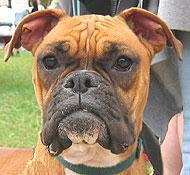
boxer